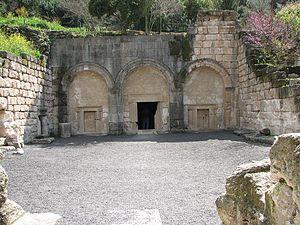
Beït-Shéarim est une ville antique de Basse Galilée, qui abrita le Sanhédrin du IIIᵉ siècle ap. J.-C. jusqu'au milieu du IVᵉ siècle ap. J.-C. Le lieu servit également de cimetière juif au IIᵉ – IIIᵉ siècle. Sur le site a été découvert plus de 100 grottes d'inhumation taillées dans la roche, plus de 300 écritures en différentes langues et les restes d'une antique synagogue et d'un bâtiment public. Beït-Shéarim est depuis devenu un parc national comprenant un nombre important de vestiges archéologiques. Seules les grottes 13, 14 et 20 sont visitables. Sur le site se dresse le mausolée créé en hommage à Alexander Zaïd.
Cet article recense les sites concernés par l'observatoire mondial des monuments en 2002.